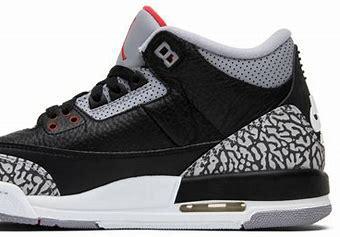
Brand: Jordan
Model: Delta 3